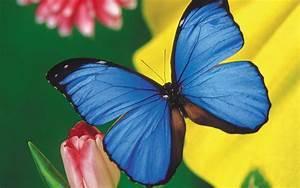
butterfly